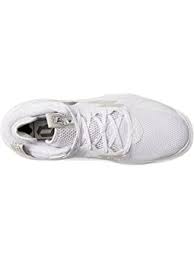
Label: Sneaker